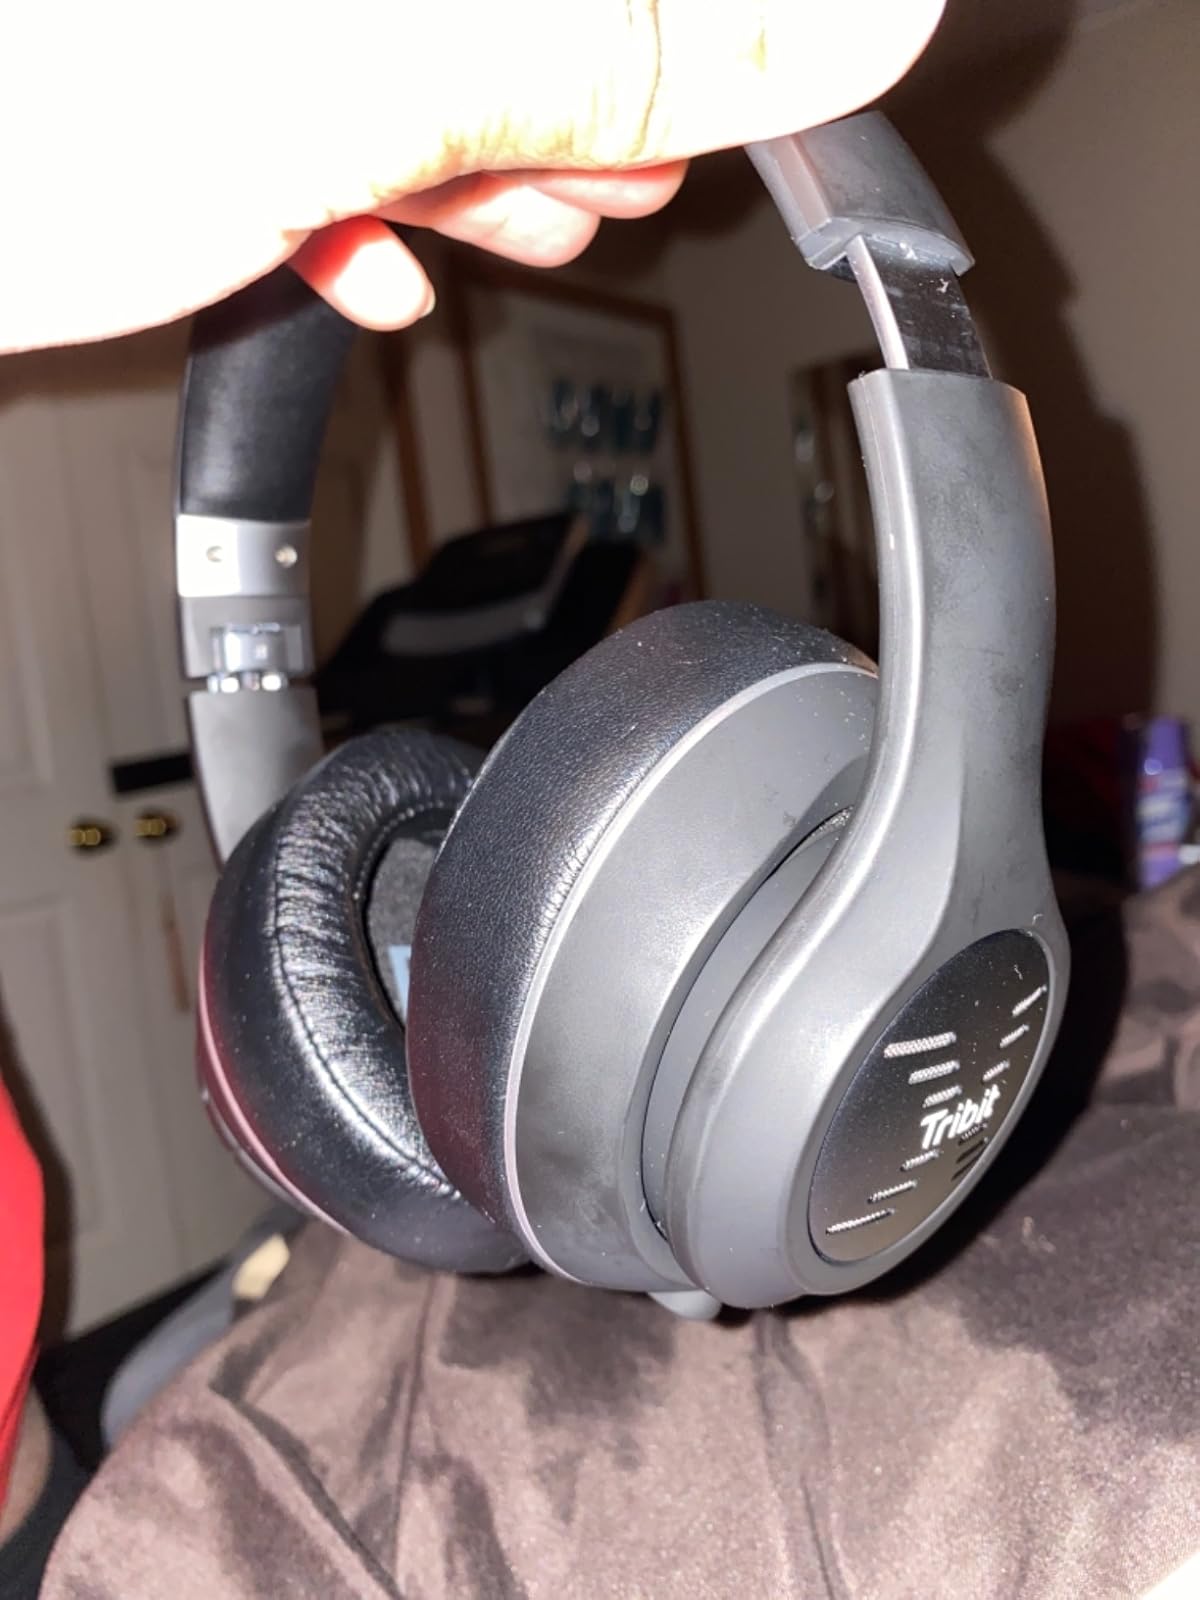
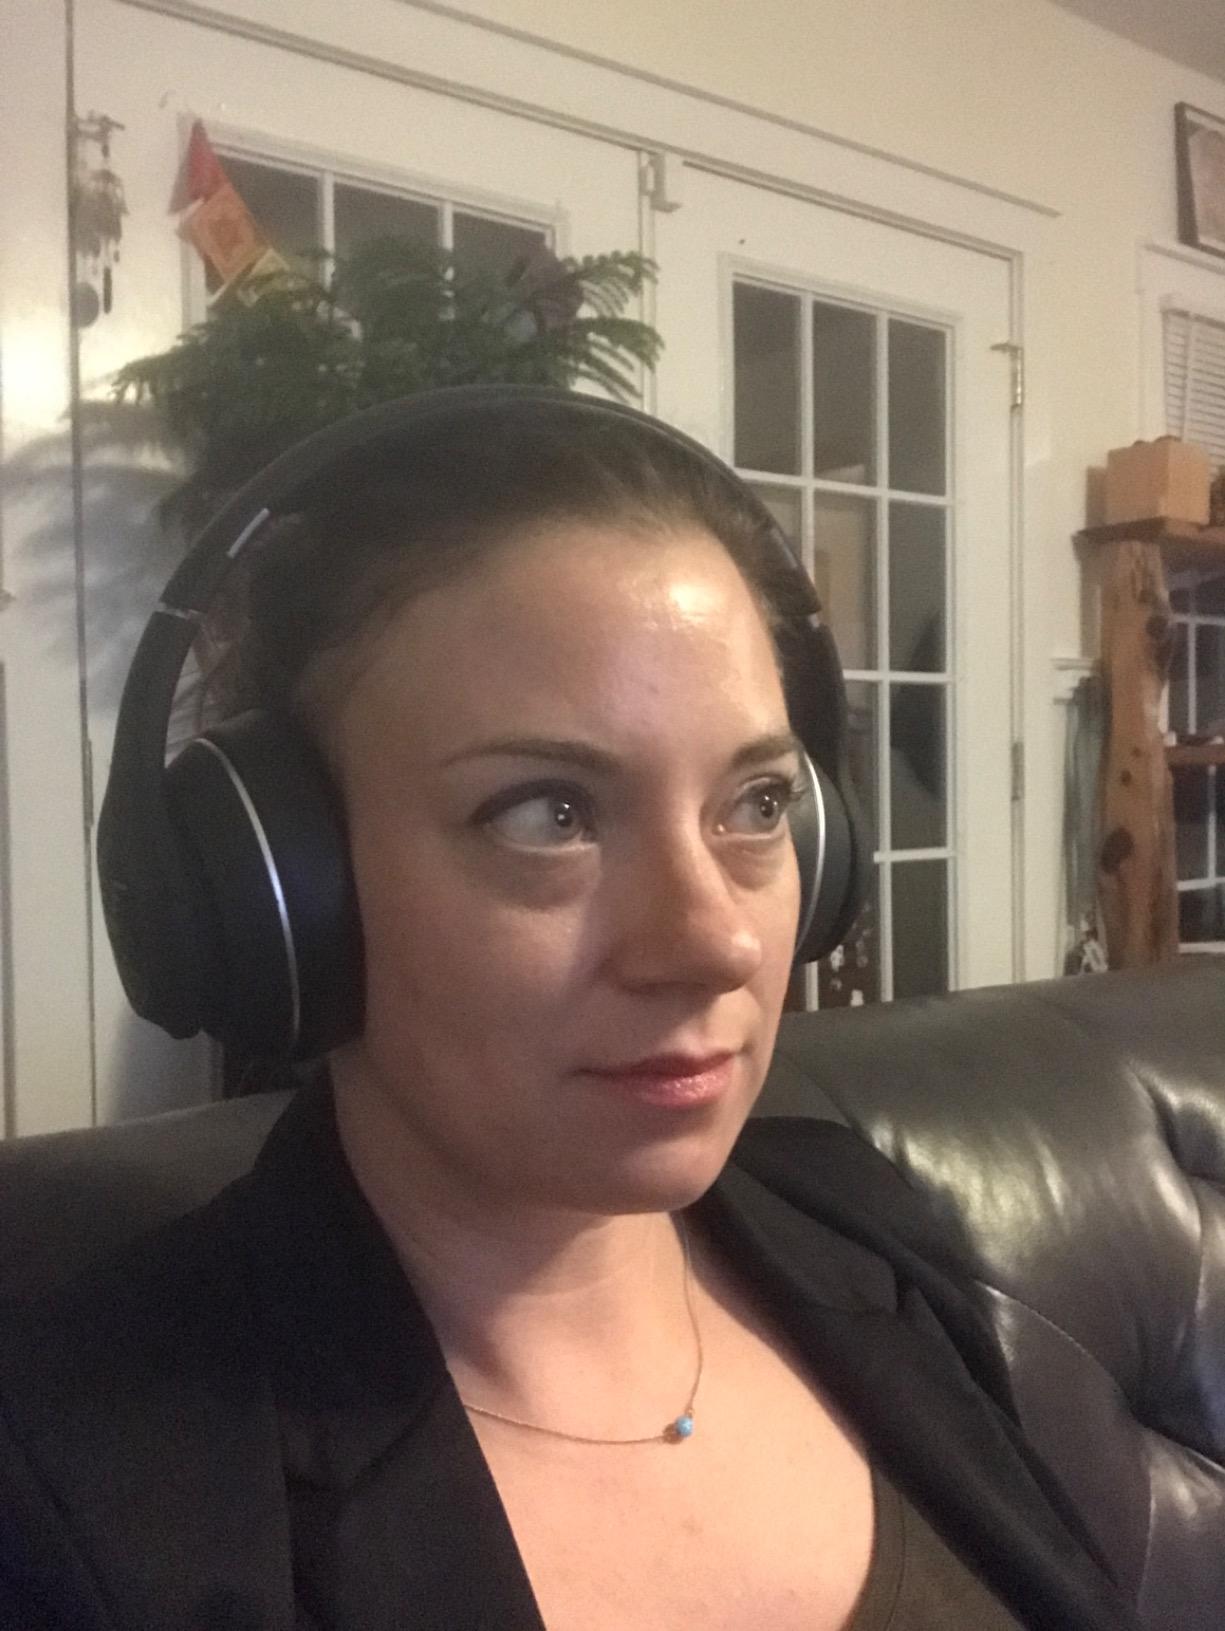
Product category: headphones
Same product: yes